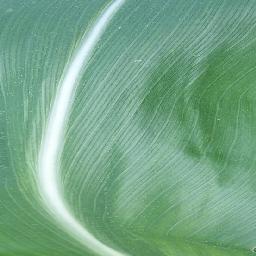
Label: Corn_(Maize)___Healthy